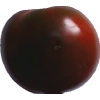
Label: tomato_maroon